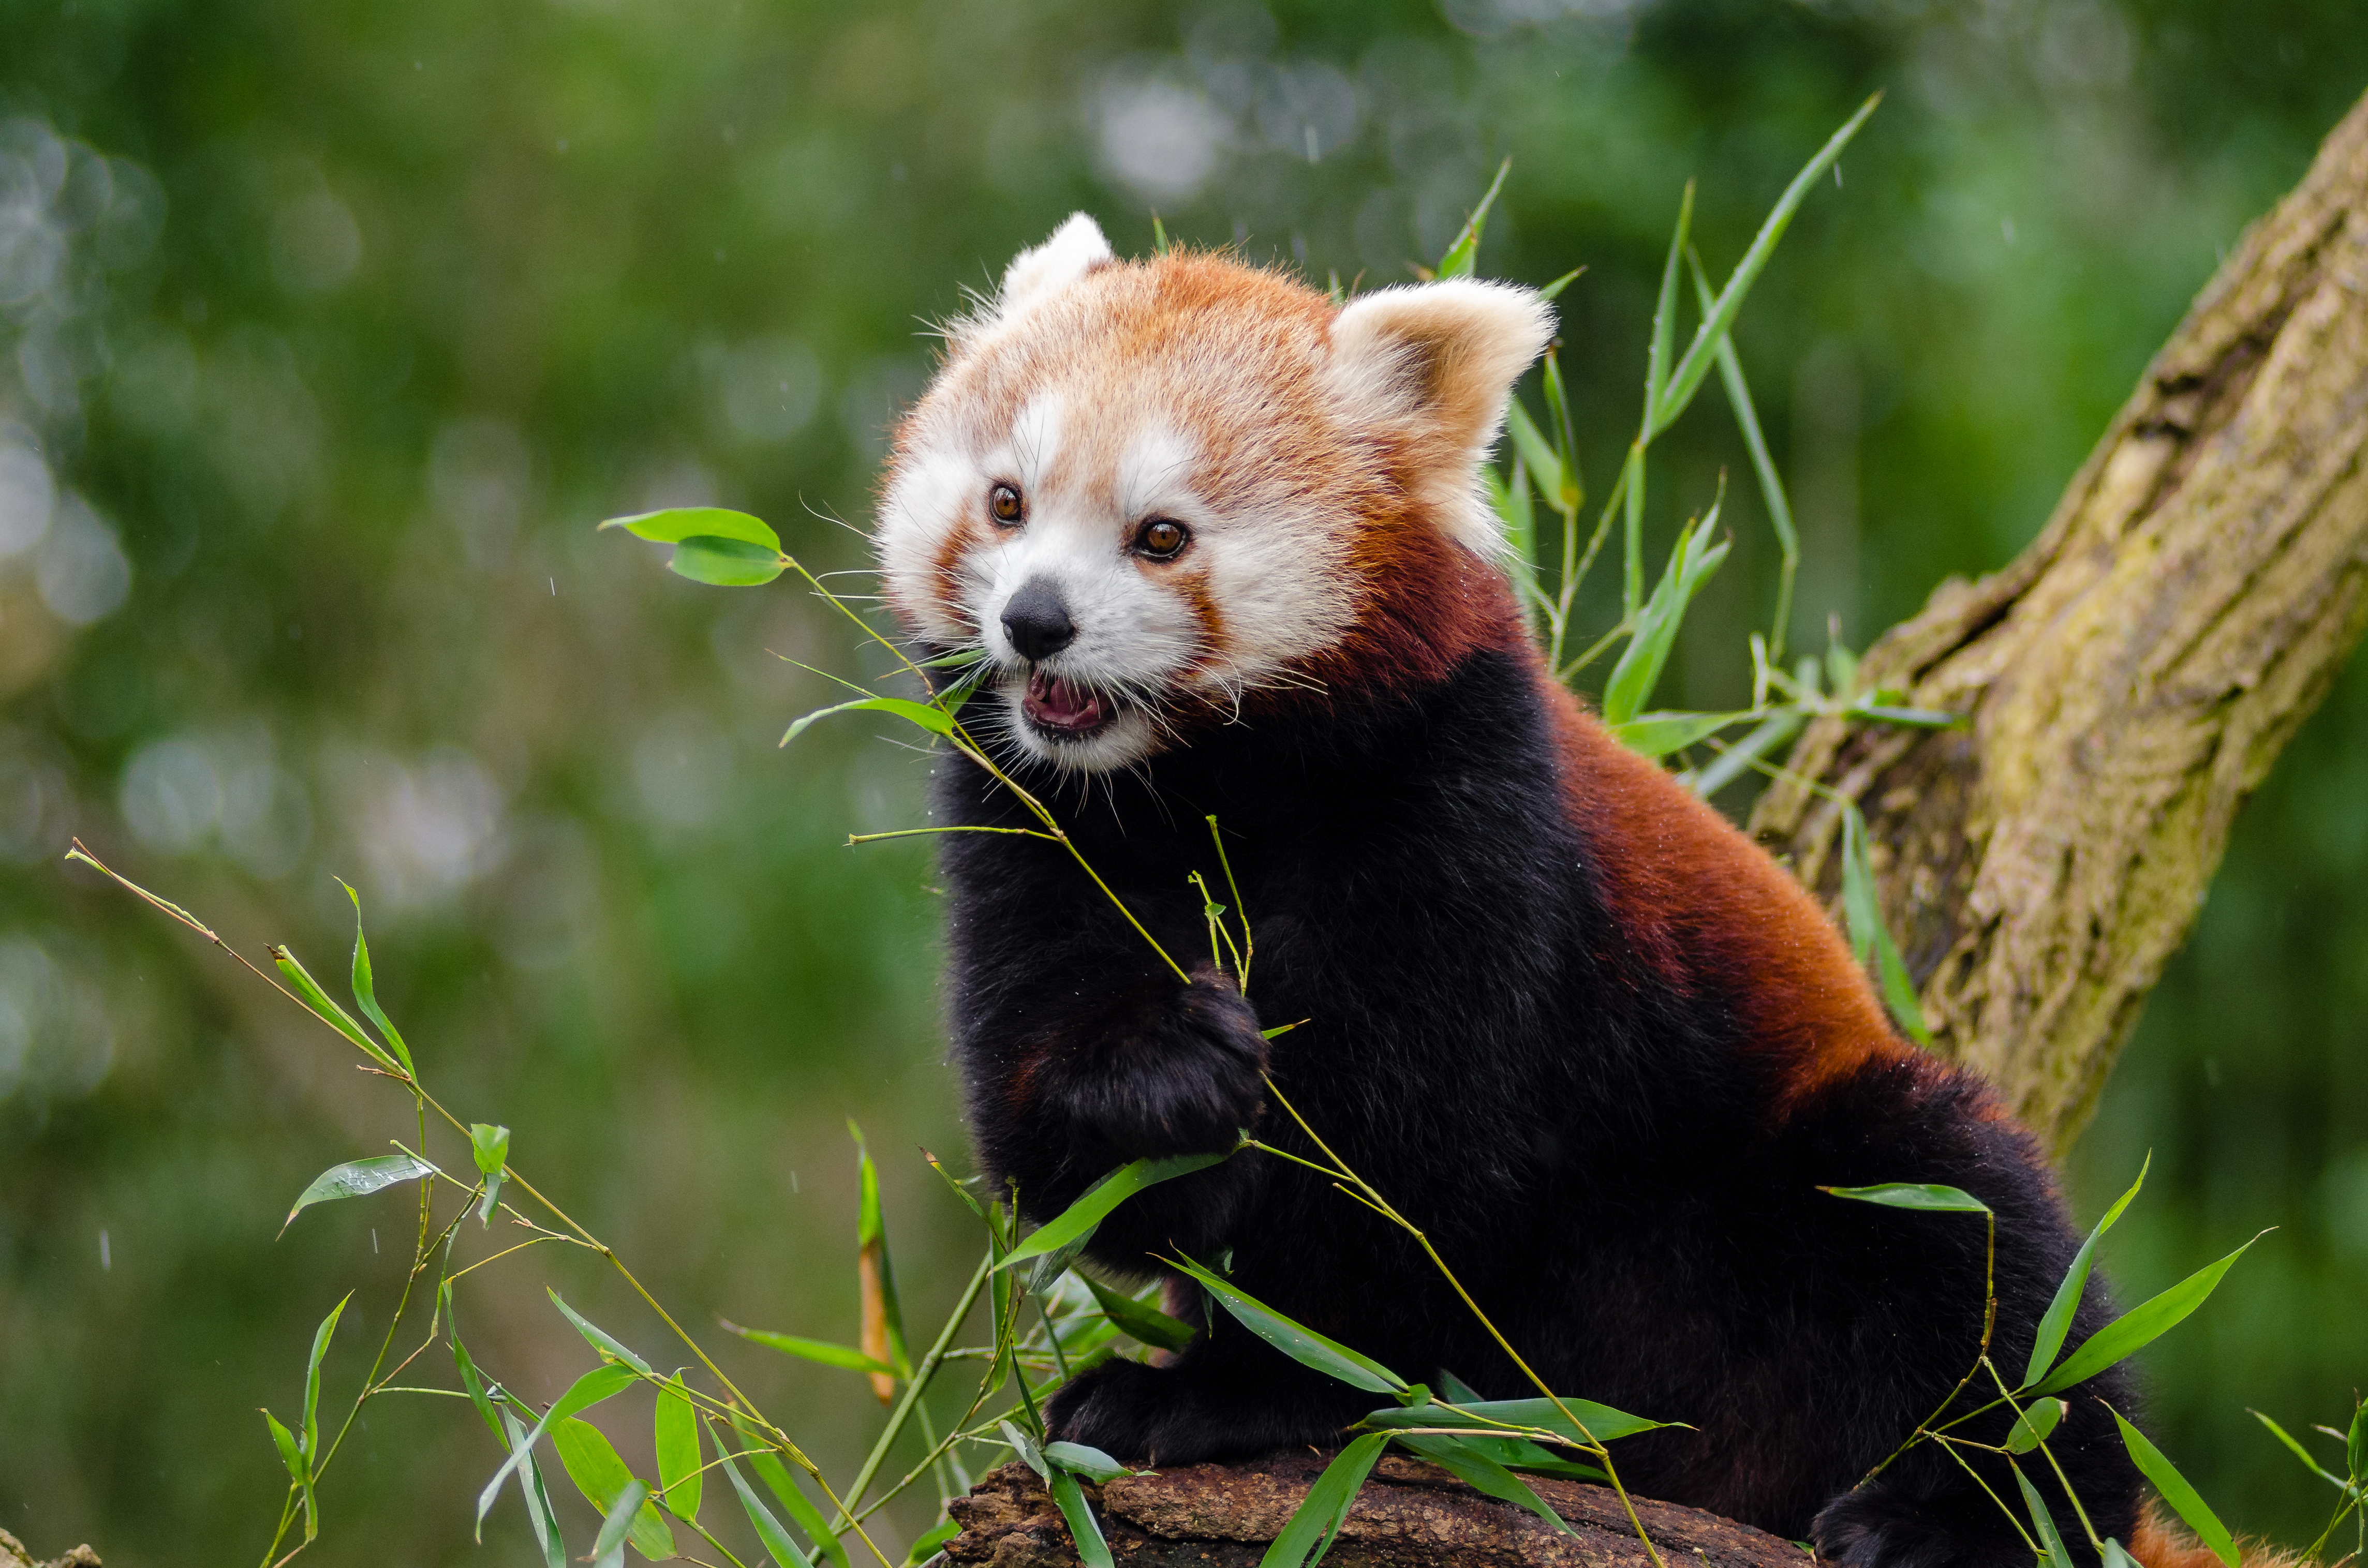
tree, nature, cold, winter, bokeh, vintage, sweet, rain, feet, animal, cute, female, wildlife, zoo, fur, orange, young, green, high, red, foot, mammal, nikon, fauna, red panda, panda, 2015, face, nose, paw, tail, animals, ears, endangered, vertebrate, germany, deutschland, natur, paws, tier, iso, ss, fell, regen, grn, gesicht, baum, adorable, bamboo, d7000, roter, kleiner, niedlich, sues, suess, species, bedrohte, tierart, tierpark, weiblich, jungtier, jung, ohren, schwanz, nase, bedroht, ailurus, fulgens, mozilla, firefox, wochenende, weekend, kalt, dog breed group